HIStory World Tour

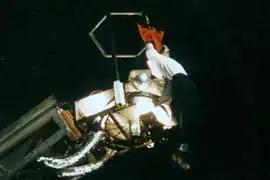
Michael Jackson performing "Earth Song" in Lausanne, June 20, 1997

During the break period, Jackson worked and released his "" album. The second leg started on May 31, at the Weserstadion in Bremen, Germany.